Marathi people

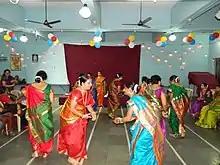
Woman playing Zimma on the night of a Mangala Gauri celebration in the Month of Shravan

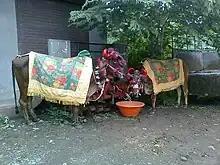
Oxen decorated for Pola in a village.

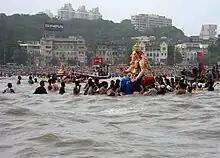
A clay idol of Ganesh being immersed in water at the conclusion of the annual Ganeshotsav on the 11th day or Anant Chaturdashi

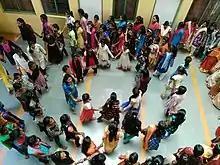
Women performing Bhondla dance during the festival of Navratri

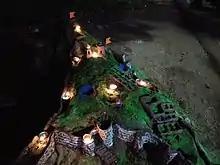
A replica fort made by children during Diwali

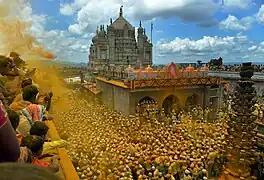
Devotees showering turmeric powder (bhandara) on each other at Khandoba Temple in Jejuri during Champa Shashthi.

During this Navavatri, girls and women perform 'Bhondla/Hadga' as the Sun moves to the thirteenth constellation of the zodiac called 'Hasta' (Elephant). During the nine days, Bhondla (also known as 'Bhulabai' in the Vidarbha region of Maharashtra) is celebrated in the garden or on the terrace during evening hours by inviting female friends of the daughter in the house. An elephant is drawn either with Rangoli on the soil or with a chalk on a slate and kept in the middle. The girls go around it in a circle, holding each other's hands and singing Bhondla songs. All Bhondla songs are traditional songs passed down through the generations. The last song typically ends with the words '...khirapatila kaay ga?' ('What is the special dish today?'). This 'Khirapat' is a special dish, or dishes, often made laboriously by the mother of the host girl. The food is served only after the rest of the girls have correctly guessed what the covered dish or dishes are. There are some variations with how the Navratri festival is celebrated. For example, in many Brahmin families, celebrations include offering lunch for nine days to a specially invited a group of guests. The guests include a married Woman (Marathi:सवाष्ण ), a Brahmin and, a Virgin (Marathi:कुमारिका). In the morning and evening, the head of the family ritually worships either the goddess Durga, Lakshmi or Saraswati. On the eighth day, a special rite is carried out in some families. A statue of the goddess Mahalakshmi, with the face of a rice mask, is prepared and worshiped by newly married girls. In the evening of that day, women blow into earthen or metallic pots as a form of worship to please the goddess. Everyone in the family accompanies them by chanting verses and Bhajans. The nine-day festival ends with a Yadna or reading of a Hindu Holy book (Marathi:पारायण ).